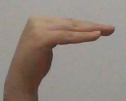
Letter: haa